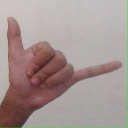
अक्षर: द